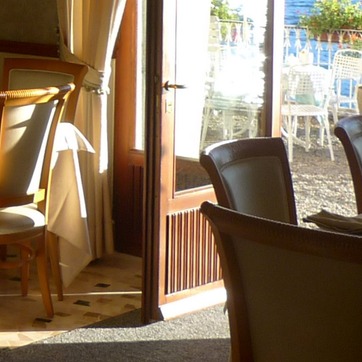
Material: glass